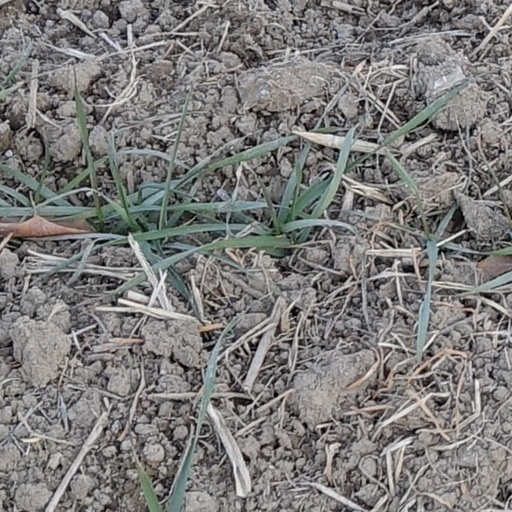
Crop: wheat